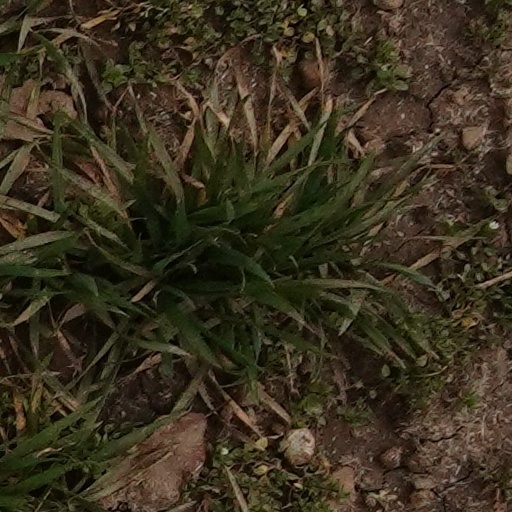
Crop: wheat